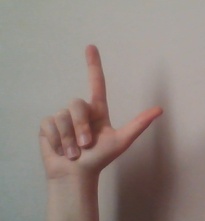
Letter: laam